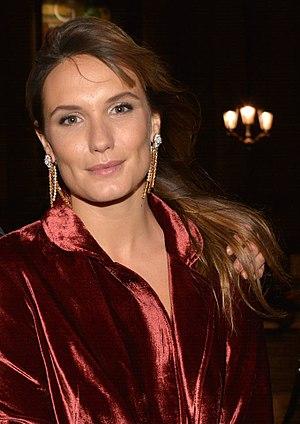
Ana Girardot au dîner des révélations des César du cinéma
Ana Girardot, née le 1ᵉʳ août 1988 à Clamart, est une actrice française.